List of parks in Haikou

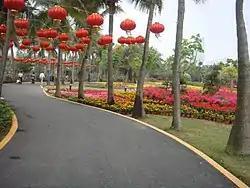
Binhai Park

Binhai Park is named after Binhai Road, a main road which is its southern border. It is home to a large, bougainvillea hybrid exhibition each year. This park has a small lake and building used for community purposes in the middle. It is a well-maintained park with numerous walking paths, flower beds, and plenty of tree cover.